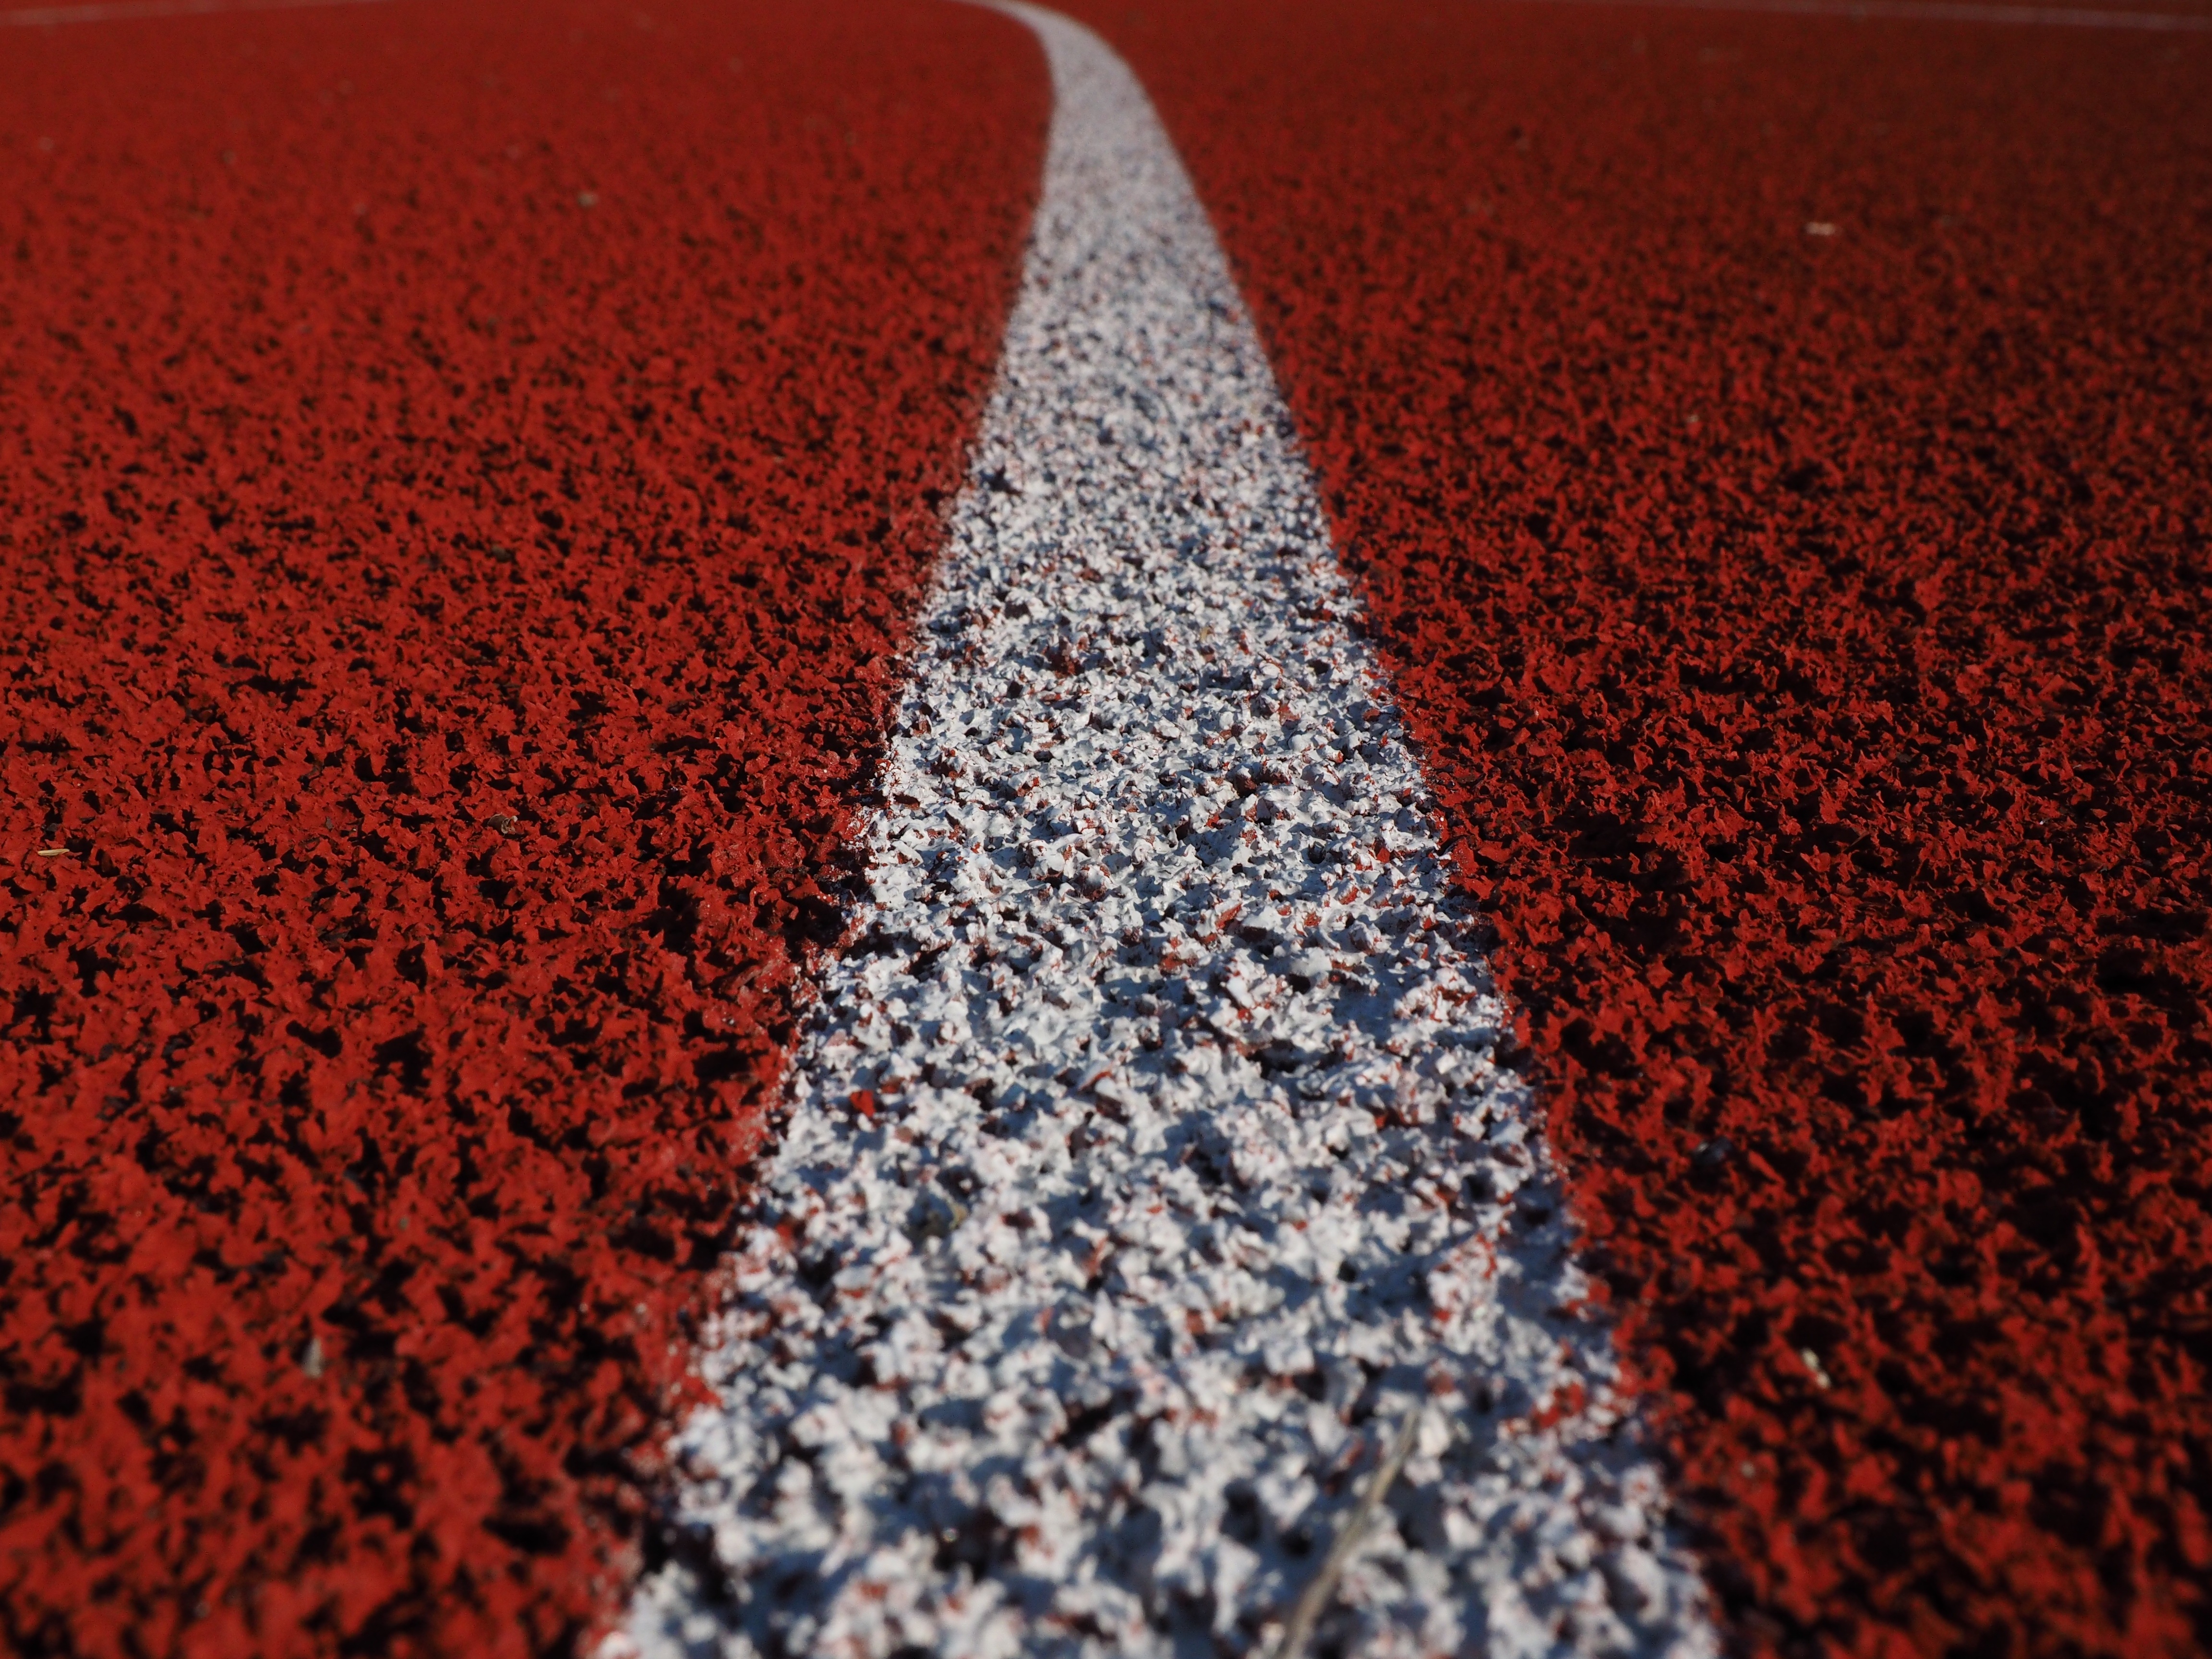
white, sport, sunlight, texture, round, flower, run, asphalt, line, curve, red, color, soil, leisure, fitness, stadium, trace, race, competition, stripes, runway, mark, carpet, athletics, racecourse, career, macro photography, flooring, tartan, sports ground, road surface, tartan track, geological phenomenon, sports track, stadium round